Adam Bohorič

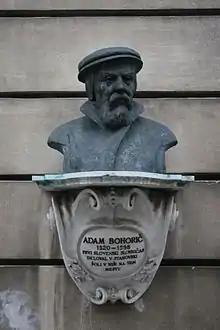
Memorial for Adam Bohorič in Ljubljana

Adam Bohorič ( – after 20 November 1598) was a Slovene Protestant preacher, teacher and author of the first grammar of Slovene.